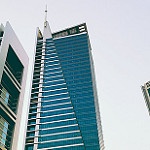
Label: buildings